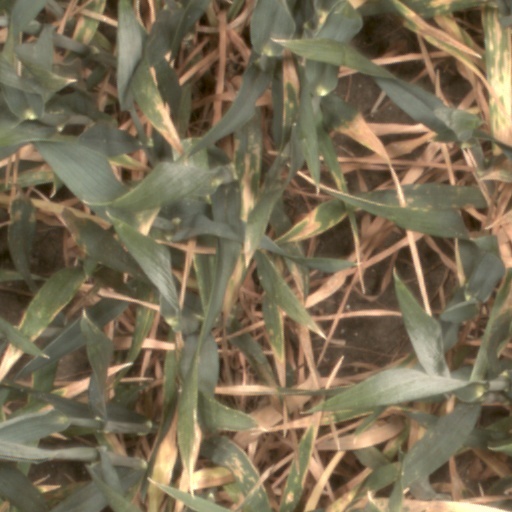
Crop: wheat